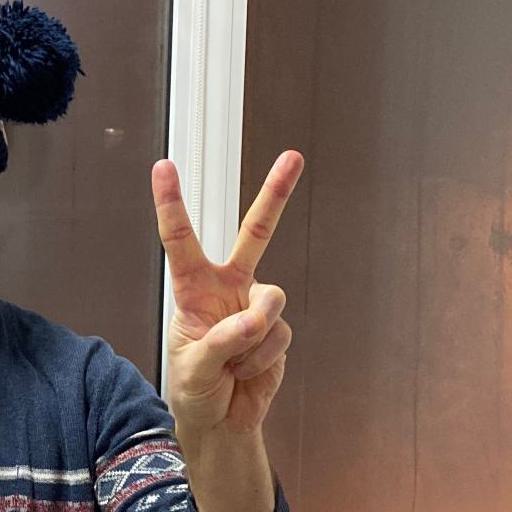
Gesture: peace